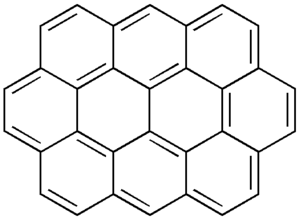
L'ovalène est un hydrocarbure aromatique polycyclique de formule C₃₂H₁₄, constitué de dix noyaux benzéniques fusionnés. Il est très semblable au coronène.